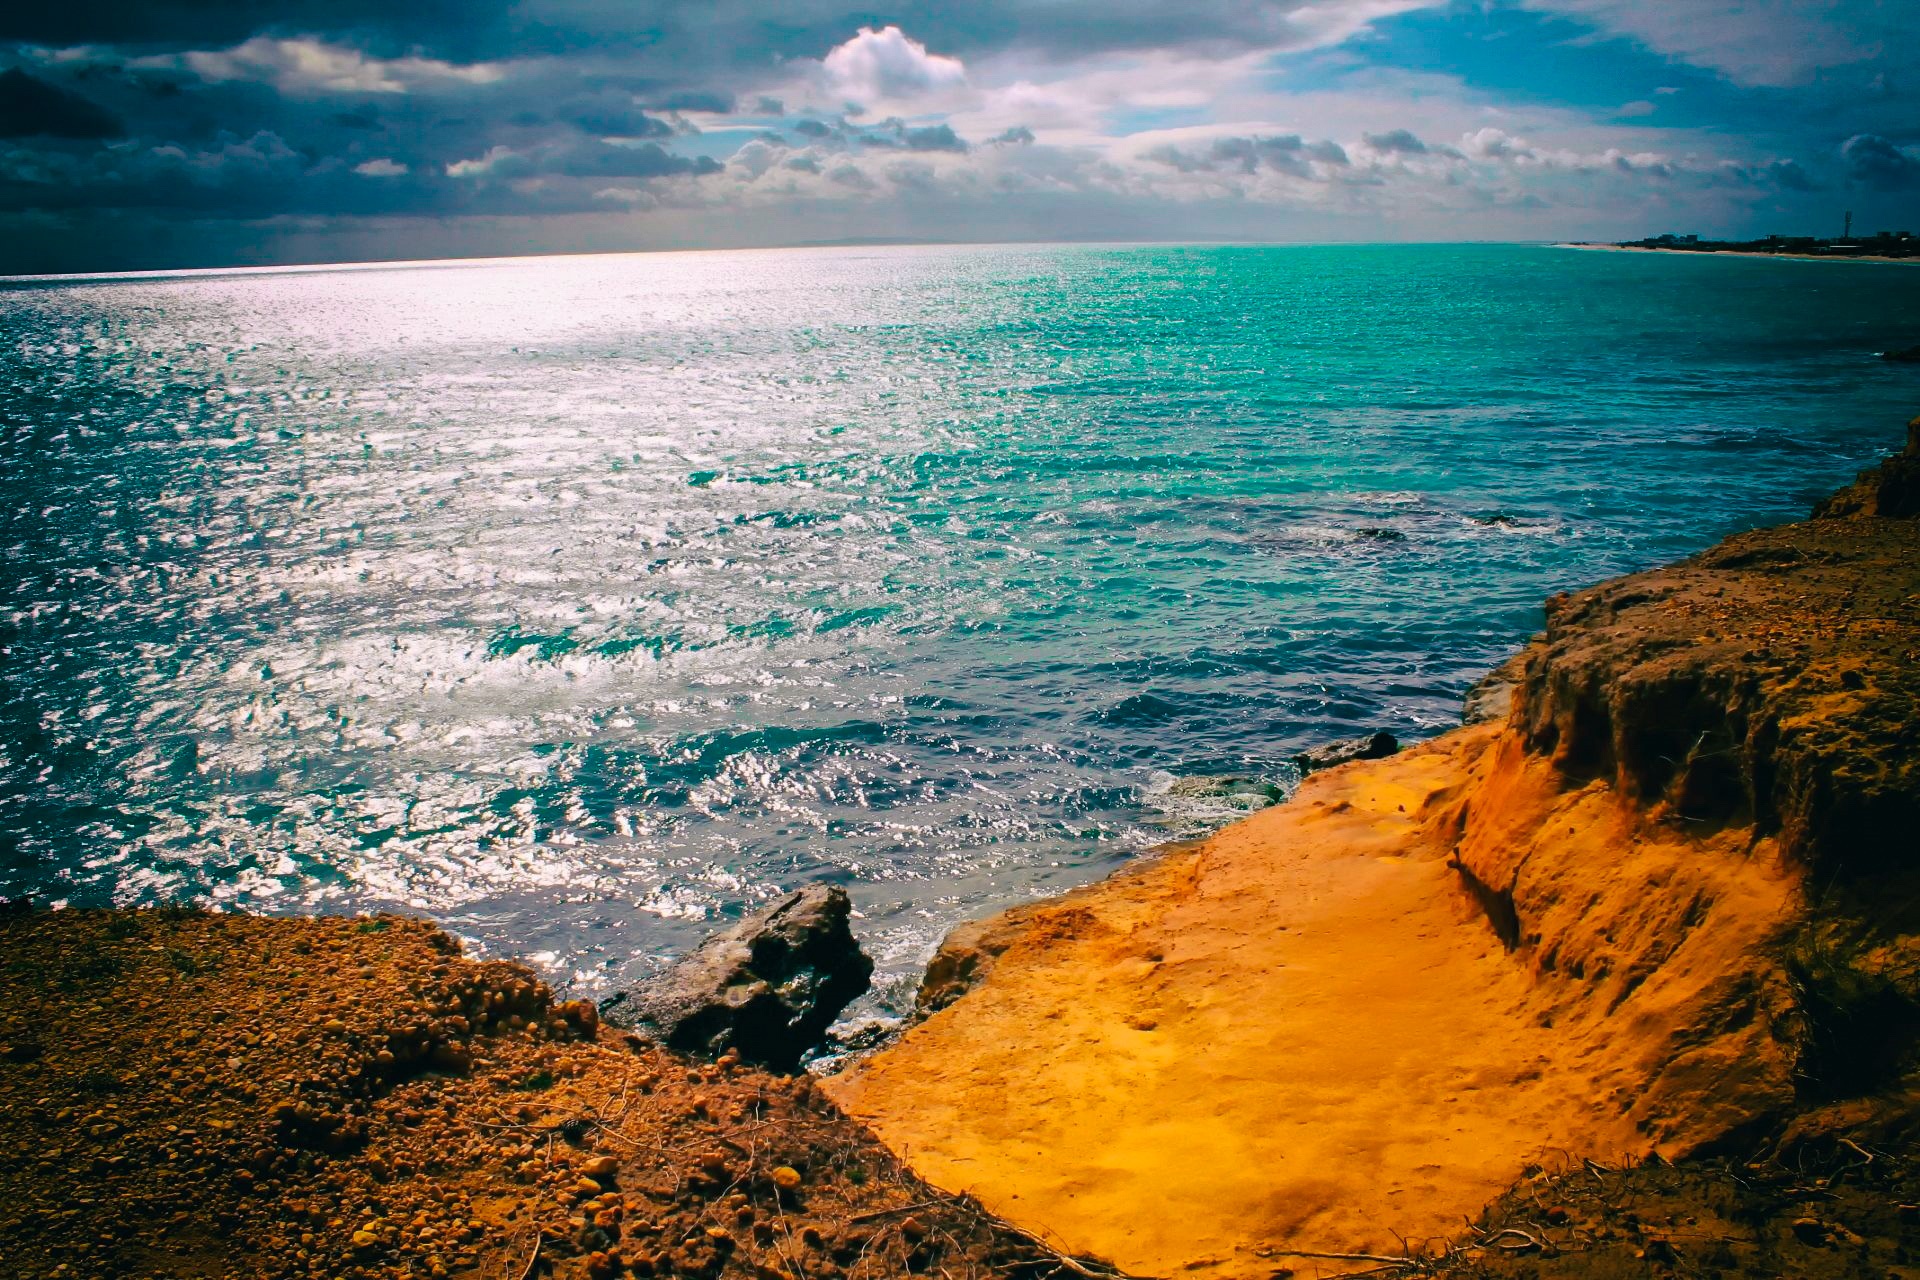
beach, sea, coast, water, nature, rock, ocean, horizon, cloud, plant, sunrise, sunset, sunlight, shore, wave, cliff, dusk, food, reflection, farming, bay, agriculture, terrain, season, material, body of water, cape, wind wave